Mind Game (novel)

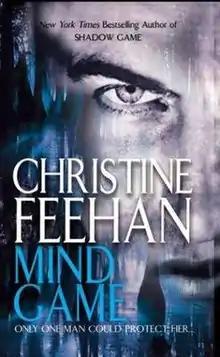
First edition

Mind Game is the second title in the Ghostwalker Series of paranormal romance by Christine Feehan. It appeared in 15 bestseller lists including those of "The New York Times", "Publishers Weekly", and "USA Today".